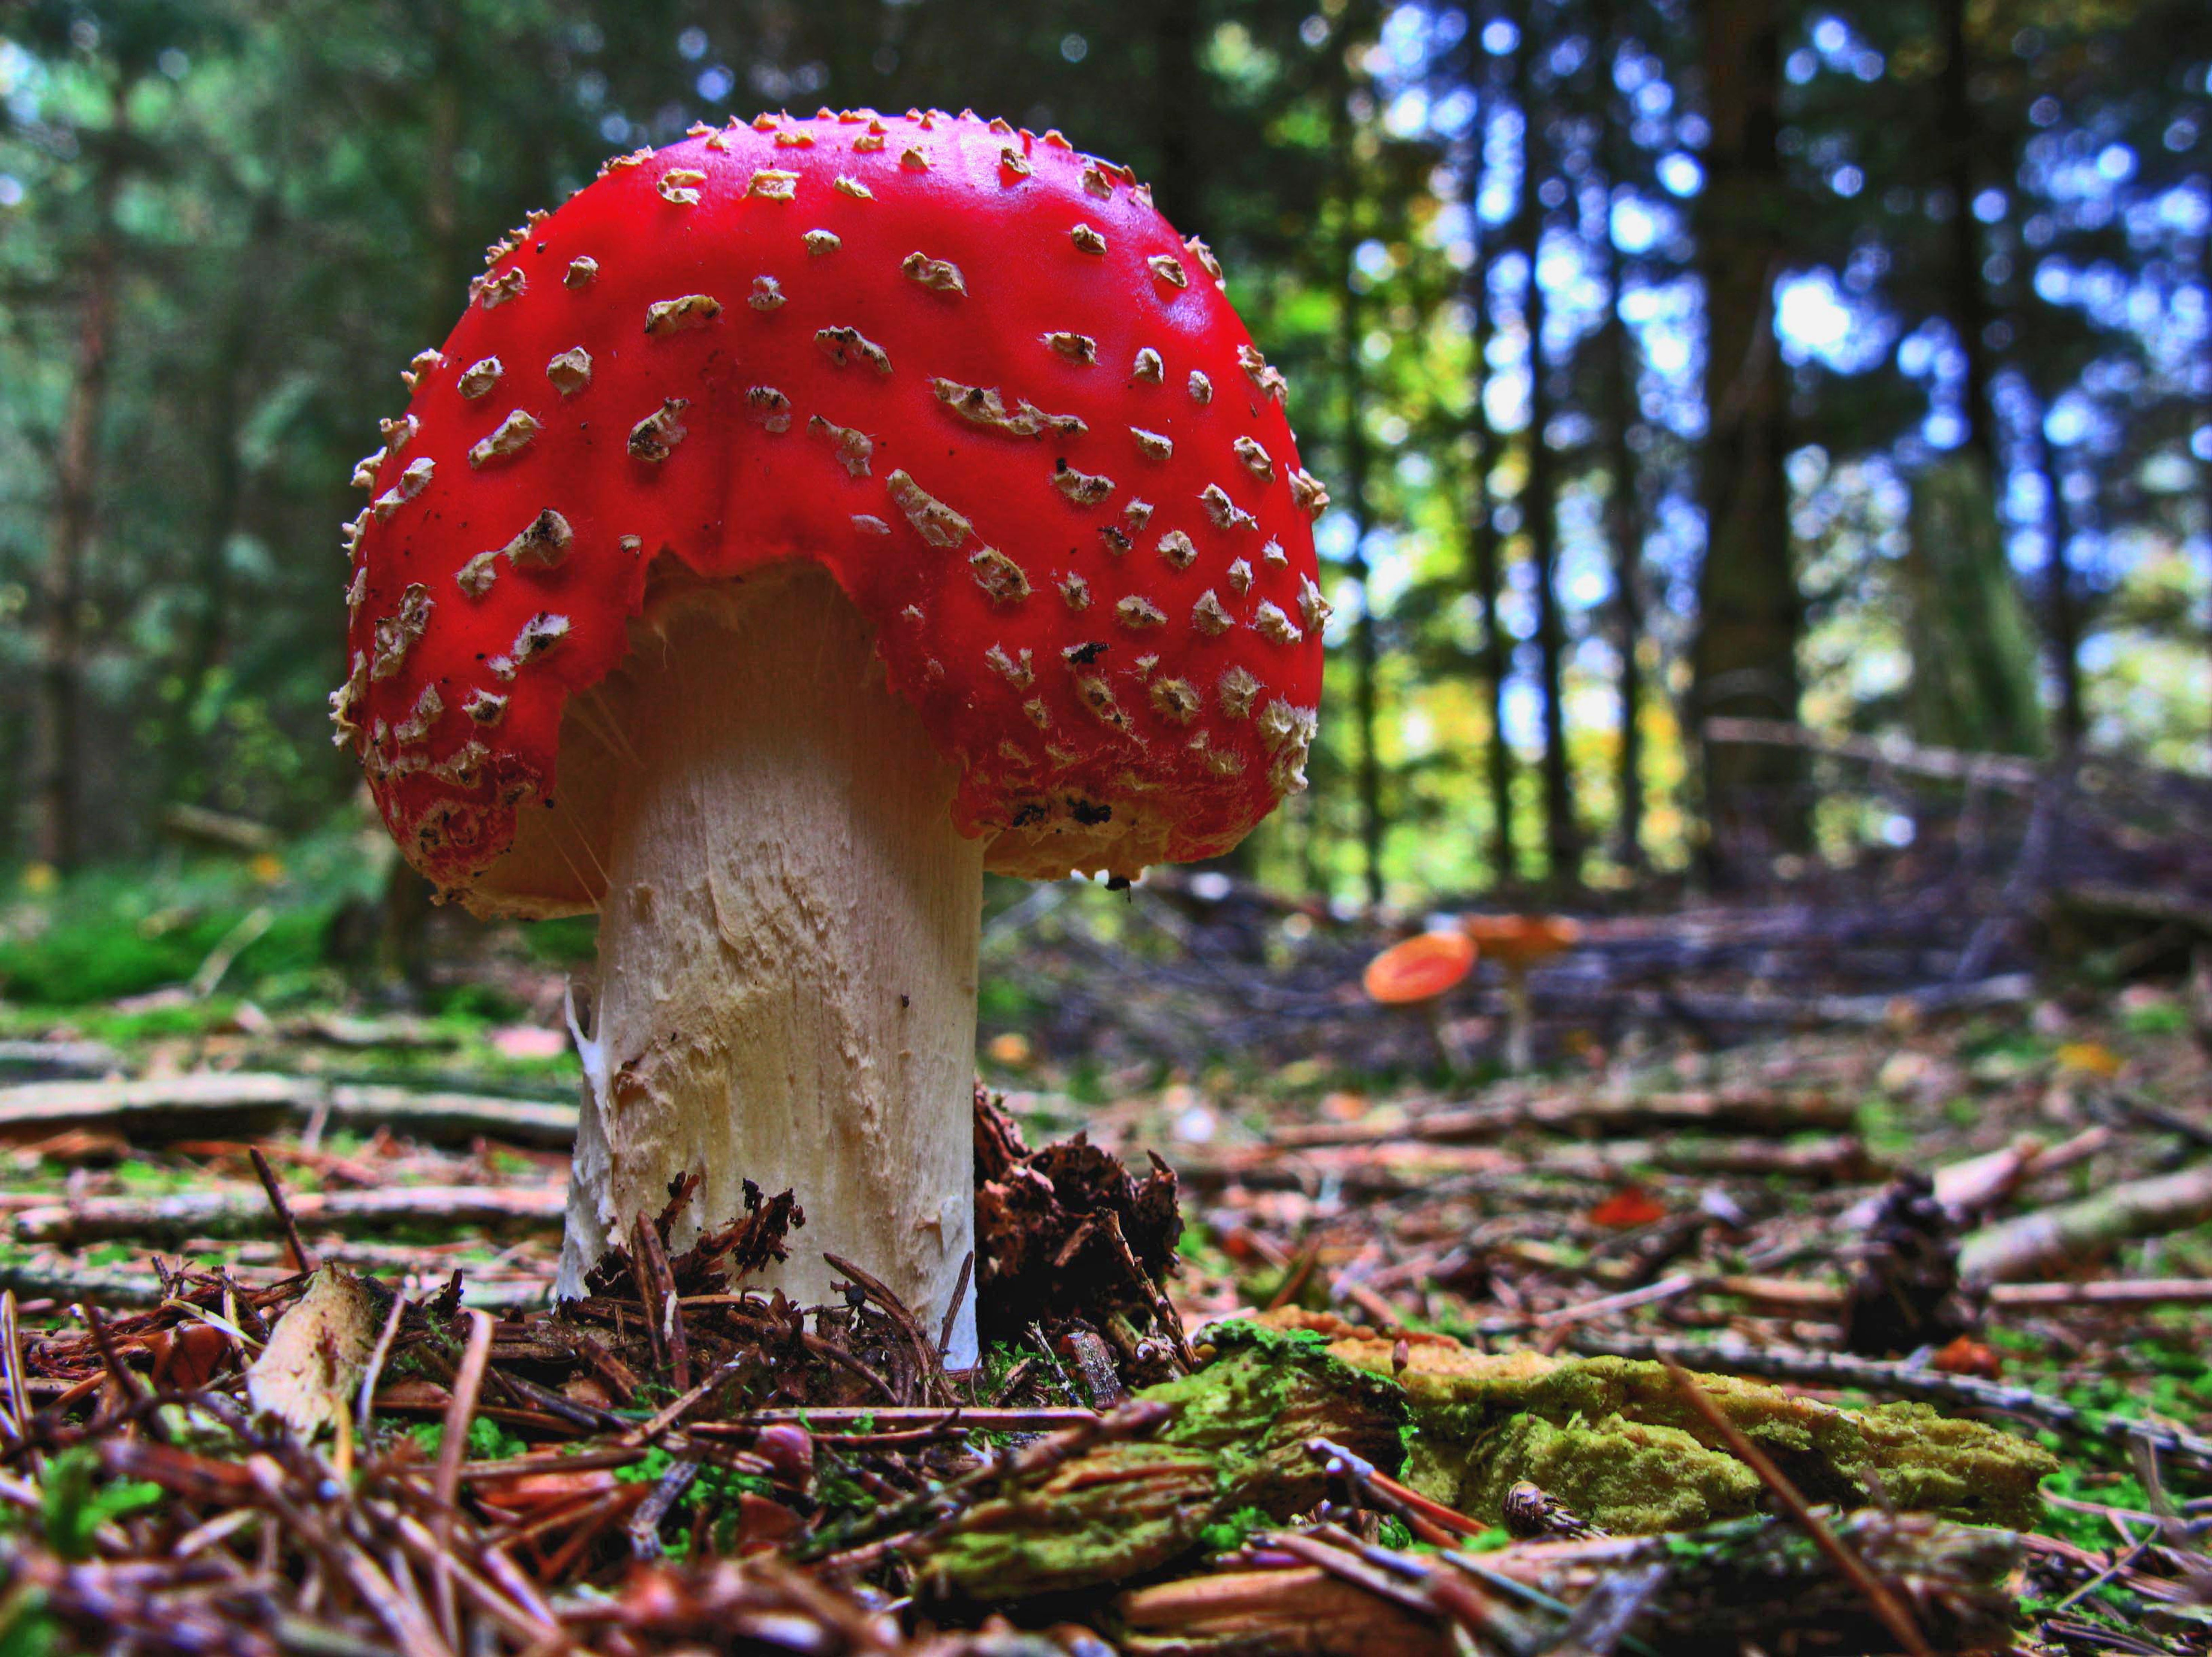
tree, nature, forest, leaf, flower, autumn, botany, mushroom, flora, fungus, fly agaric, woodland, habitat, agaric, bolete, red fly agaric mushroom, macro photography, edible mushroom, natural environment, medicinal mushroom, penny bun